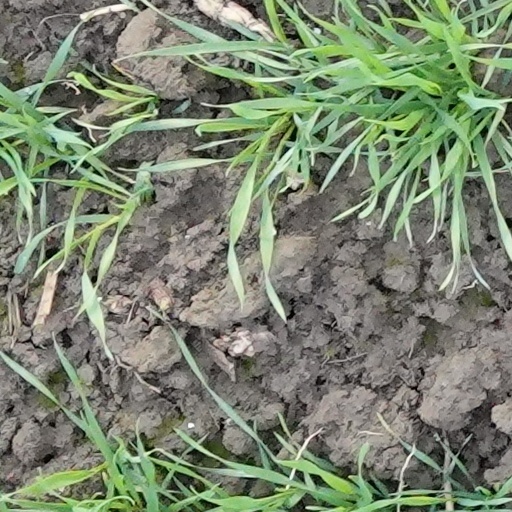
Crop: wheat